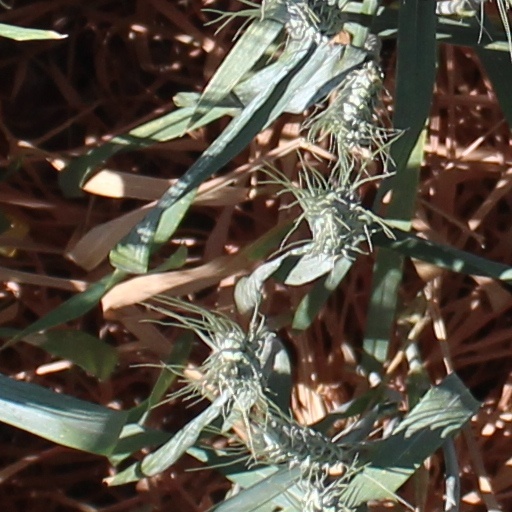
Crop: wheat